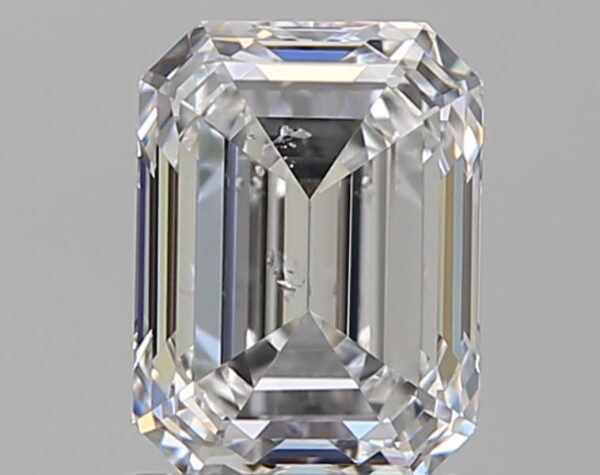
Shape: emerald
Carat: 1.39
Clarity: SI2
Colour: D
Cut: VG
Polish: EX
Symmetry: EX
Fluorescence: ST
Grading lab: GIA
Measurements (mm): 7.06 x 5.34 x 3.65